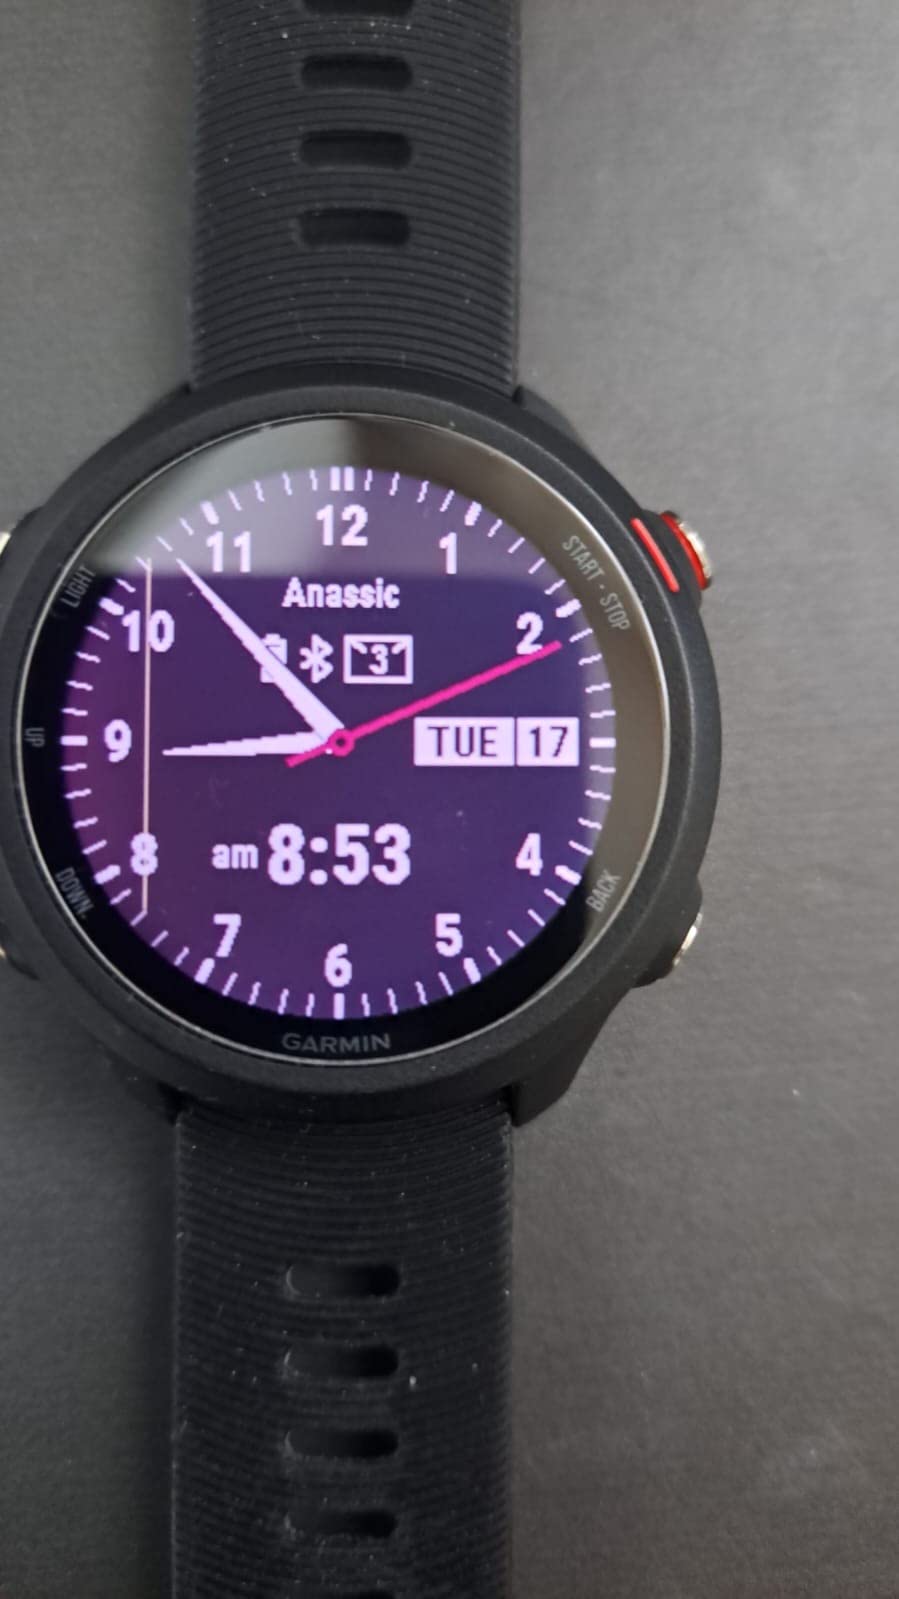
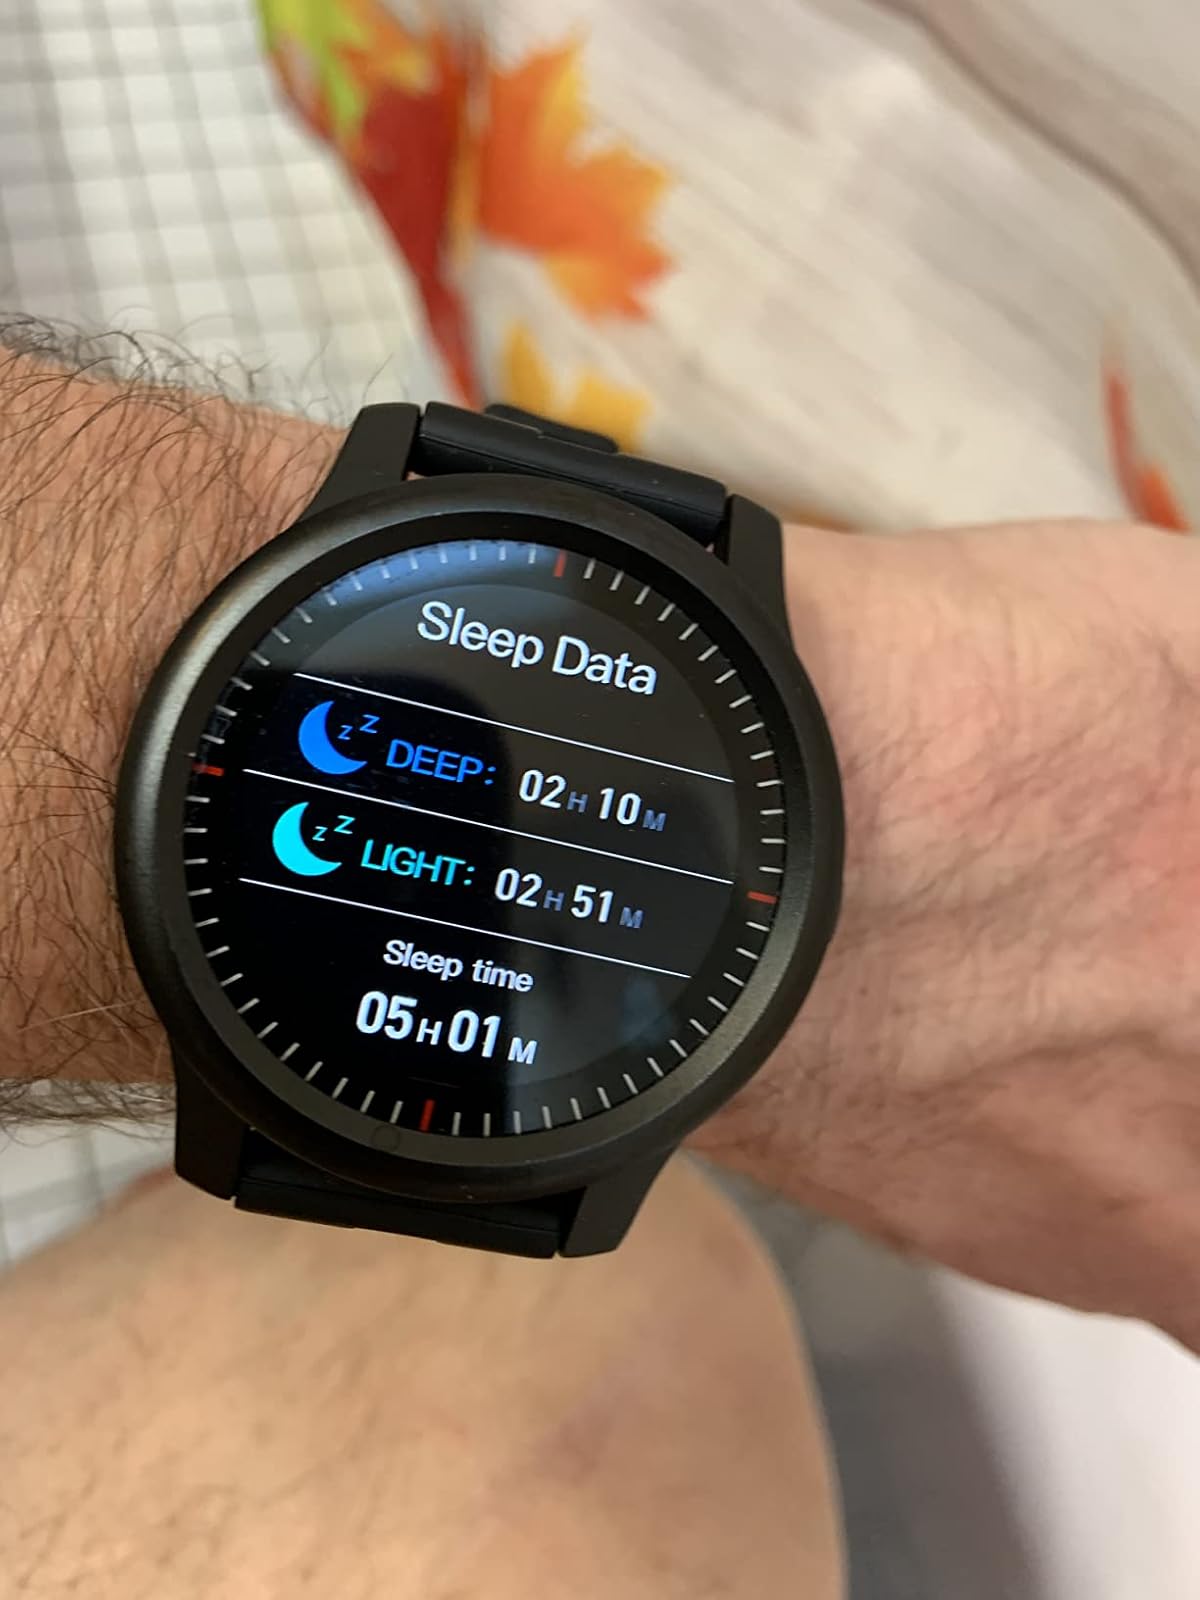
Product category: smartwatch
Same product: no